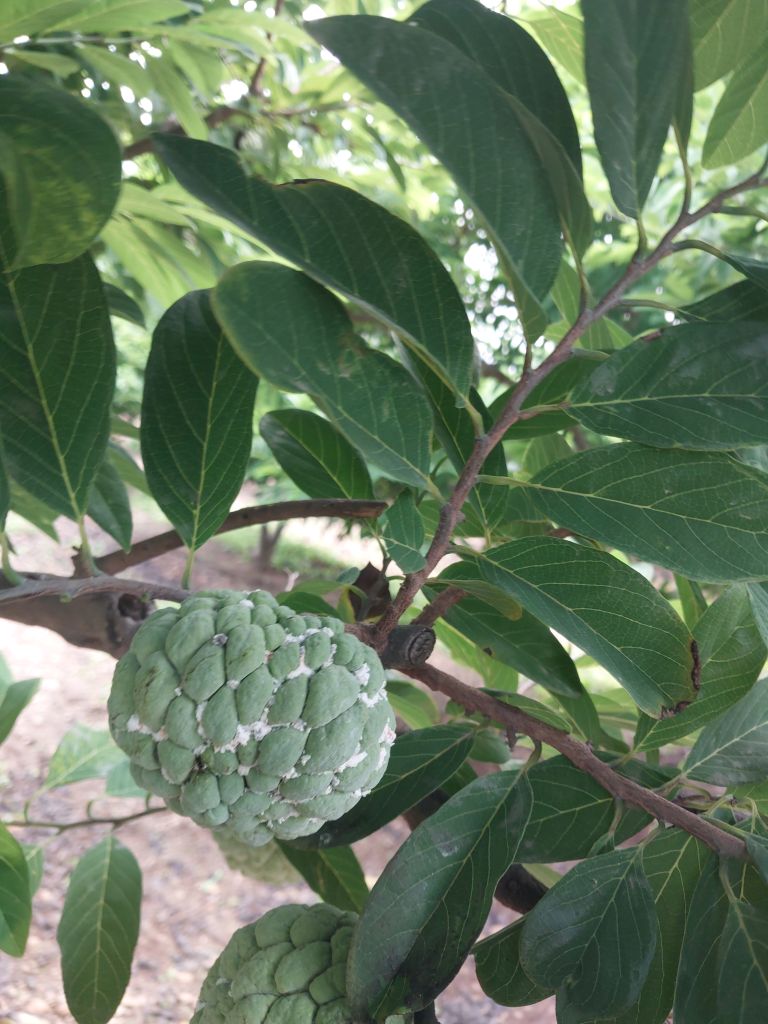
Disease label: Mealy Bug